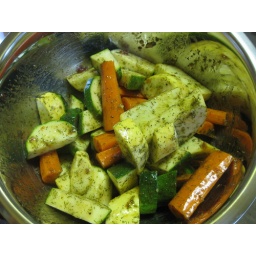
Carrots, yellow and green zucchini marinading in some salad dressing and dill